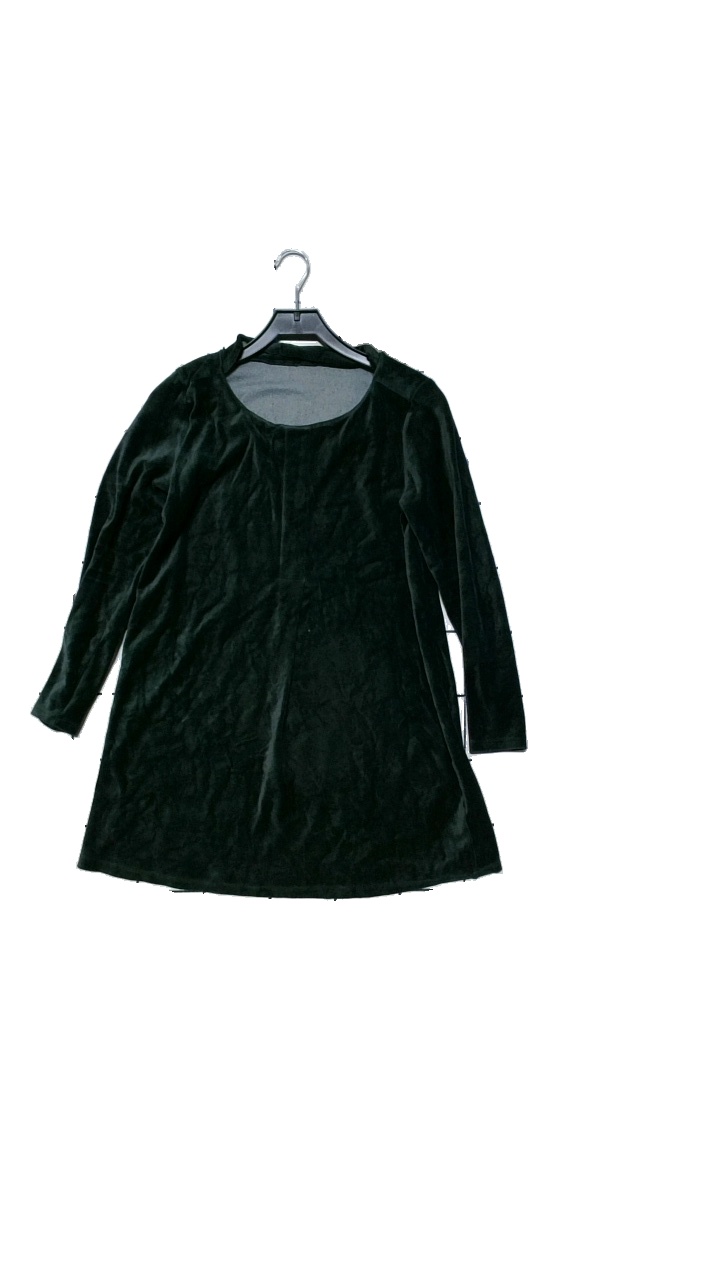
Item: Dress (Ladies)
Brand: Indiska
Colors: Green
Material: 80% cotton, 20% polyester
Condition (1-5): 4
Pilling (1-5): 5
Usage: Reuse
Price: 50-100